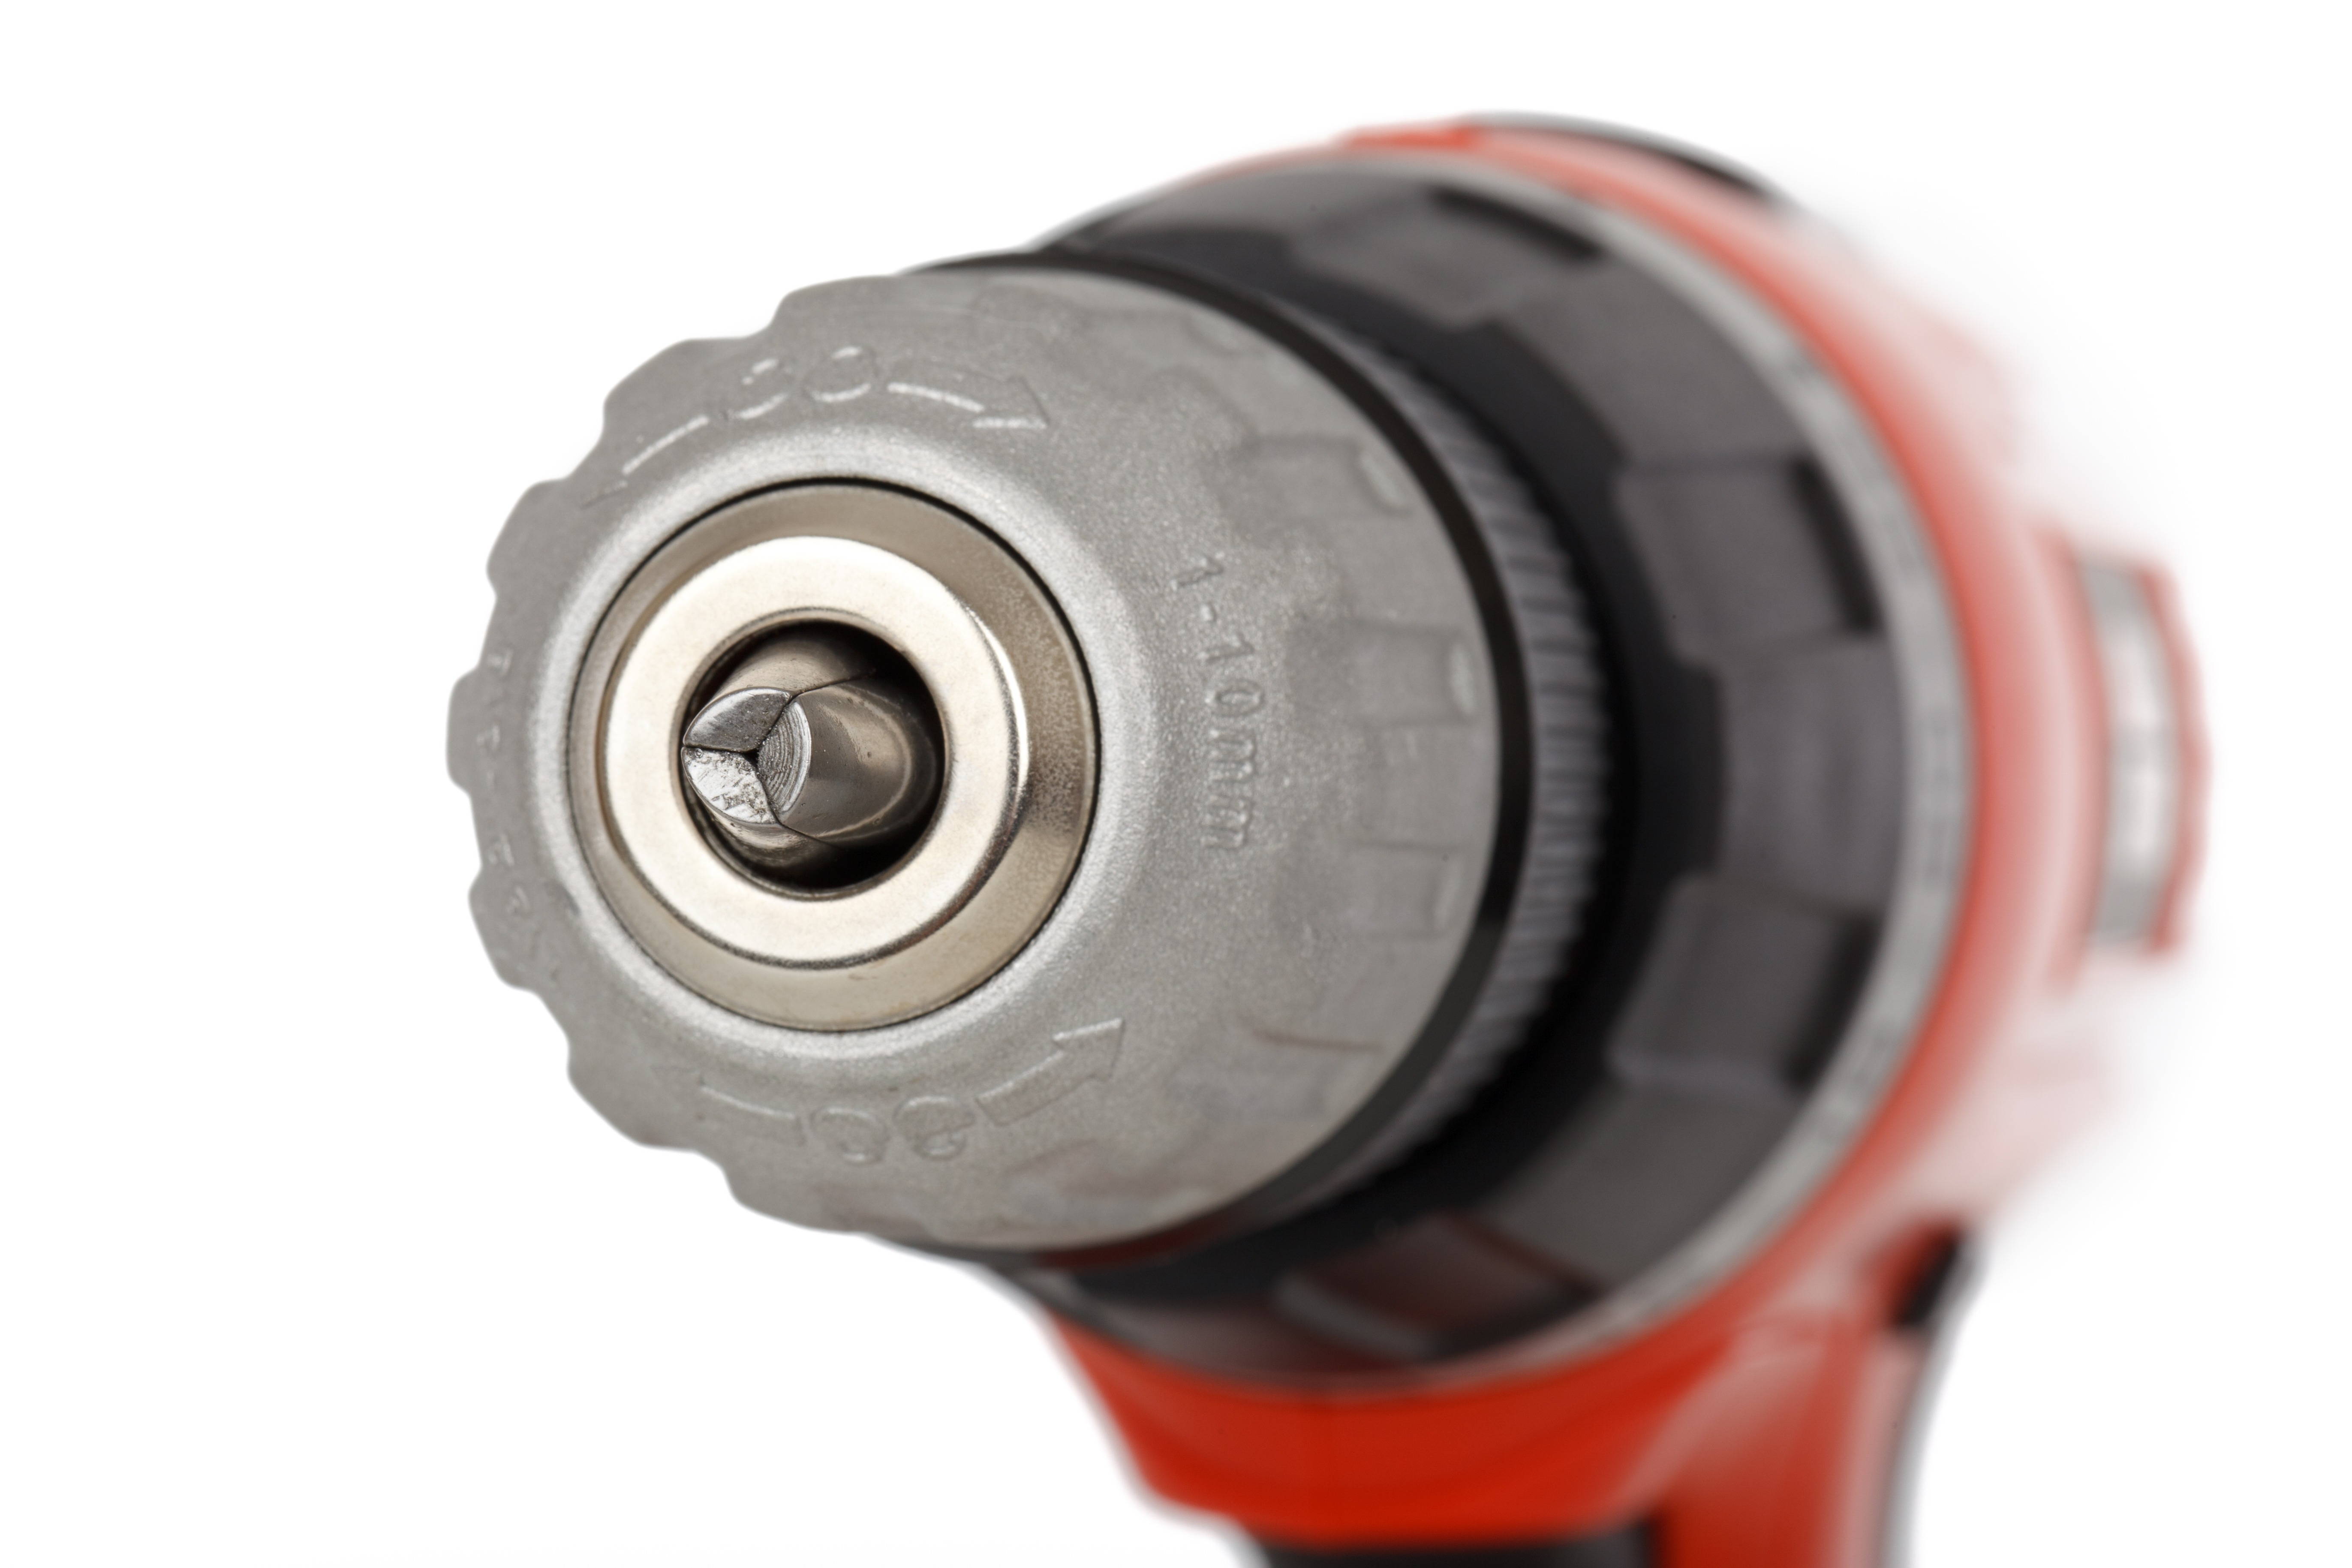
work, wheel, isolated, tool, construction, equipment, machine, object, handle, drill, product, power, head, electric, drilling, cordless